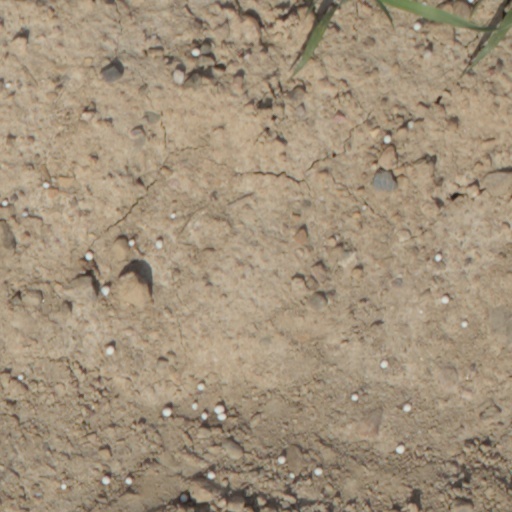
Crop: wheat